LEF – For the New Generation

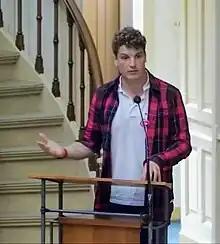
Daniël van Duijn in 2023

The party was founded by party leader Daniël van Duijn in 2020. It participated in the 2022 municipal election in Amsterdam and The Hague, but was unable to win a seat in either municipal council.